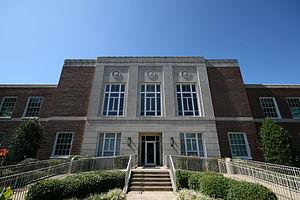
Watkinsville est une ville de Géorgie, aux États-Unis. Il s'agit du siège du comté d'Oconee.